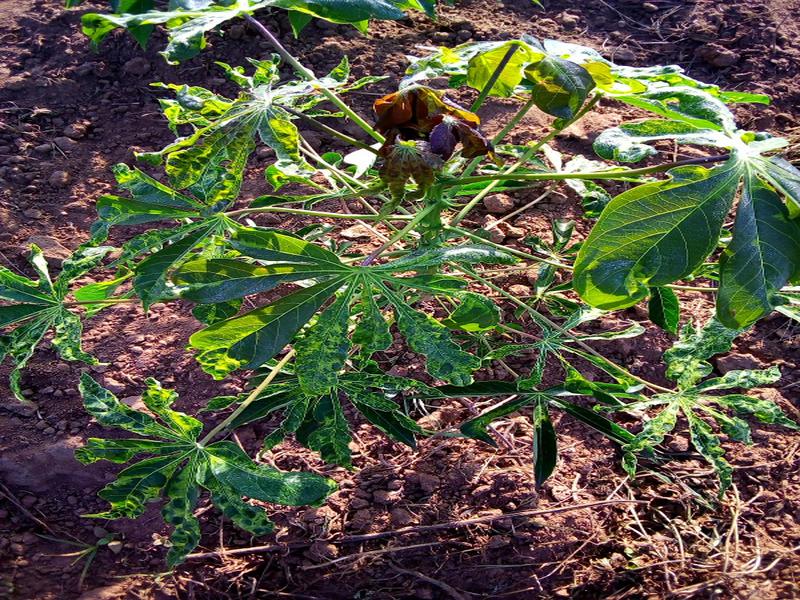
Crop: cassava
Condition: mosaic_disease